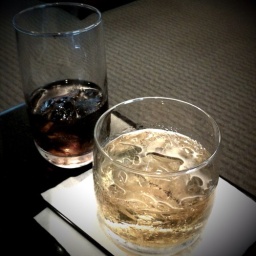
Delayed plane snack: double Jack rocks, diet coke in a separate glass